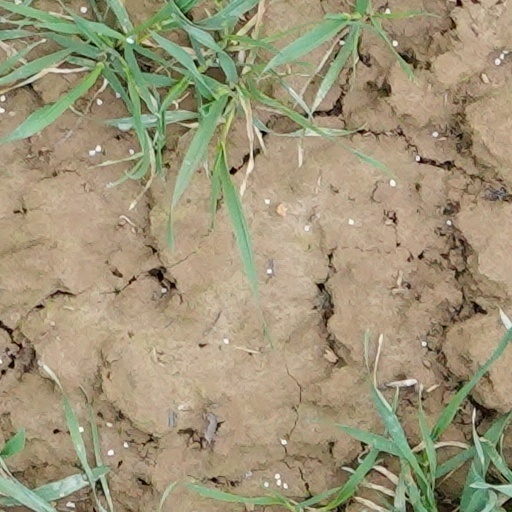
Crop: wheat